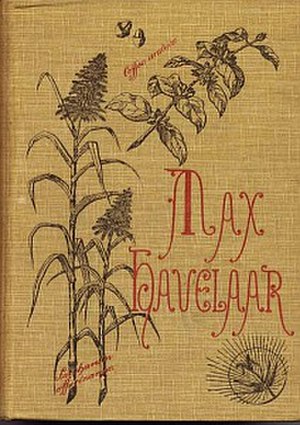
Max Havelaar (roman)
Omslaget til Max Havelaar. 9. udg., 1891
Max Havelaar er en roman, der foregår i de hollandske koloniområder i det nuværende Indonesien. Den er skrevet af hollænderen Eduard Douwes Dekker i 1859 i Brussel. Den udkom i 1860 under pseudonymet Multatuli, latin for jeg har lidt meget.